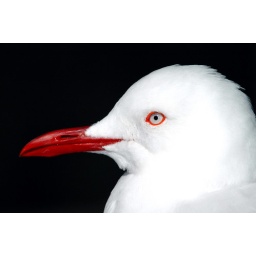
A portrait of a white seagull with a red beak against a dark evening background.